Zika fever

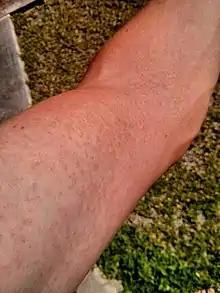
Rash on an arm due to Zika fever

Most people who are infected have no or few symptoms. Otherwise the most common signs and symptoms of Zika fever are fever, rash, conjunctivitis (red eyes), muscle and joint pain, and headache, which are similar to signs and symptoms of dengue and chikungunya fever. The time from a mosquito bite to developing symptoms is not yet known, but is probably a few days to a week. The disease lasts for several days to a week. It is usually mild enough for people not to go to a hospital.